Kilchoman distillery

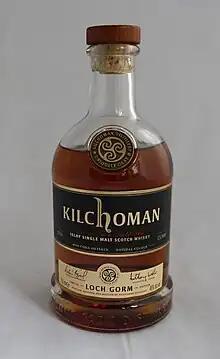
Kilchoman Loch Gorm, 46%

The distillery first filled casks on 14 December 2005 and the distillery began bottling 3-year-old single malt in September 2009. The first Kilchoman, the "Inaugural release" was released in 2009 and the first 100% Islay whisky released in 2011.